Transporter 3

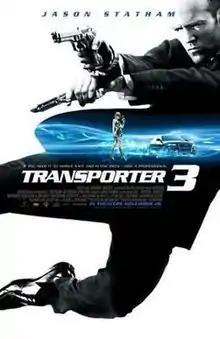
Theatrical release poster

Transporter 3 (French: Le Transporteur 3) is a 2008 English-language French action film directed by Olivier Megaton. It is the final installment in the original trilogy of the "Transporter" franchise, but not the last movie, since it was succeeded by "The Transporter Refueled", also called Transporter 4 (2015). Jason Statham and François Berléand reprise their roles as Frank Martin and Inspector Tarconi. Frank Martin returns to France in order to continue his low-key business of delivering packages without question. "Transporter 3" grossed $112.9 million, making it the highest-grossing film in the trilogy.